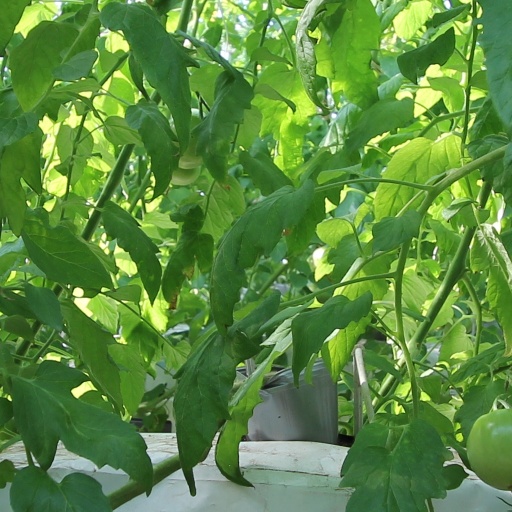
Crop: tomato